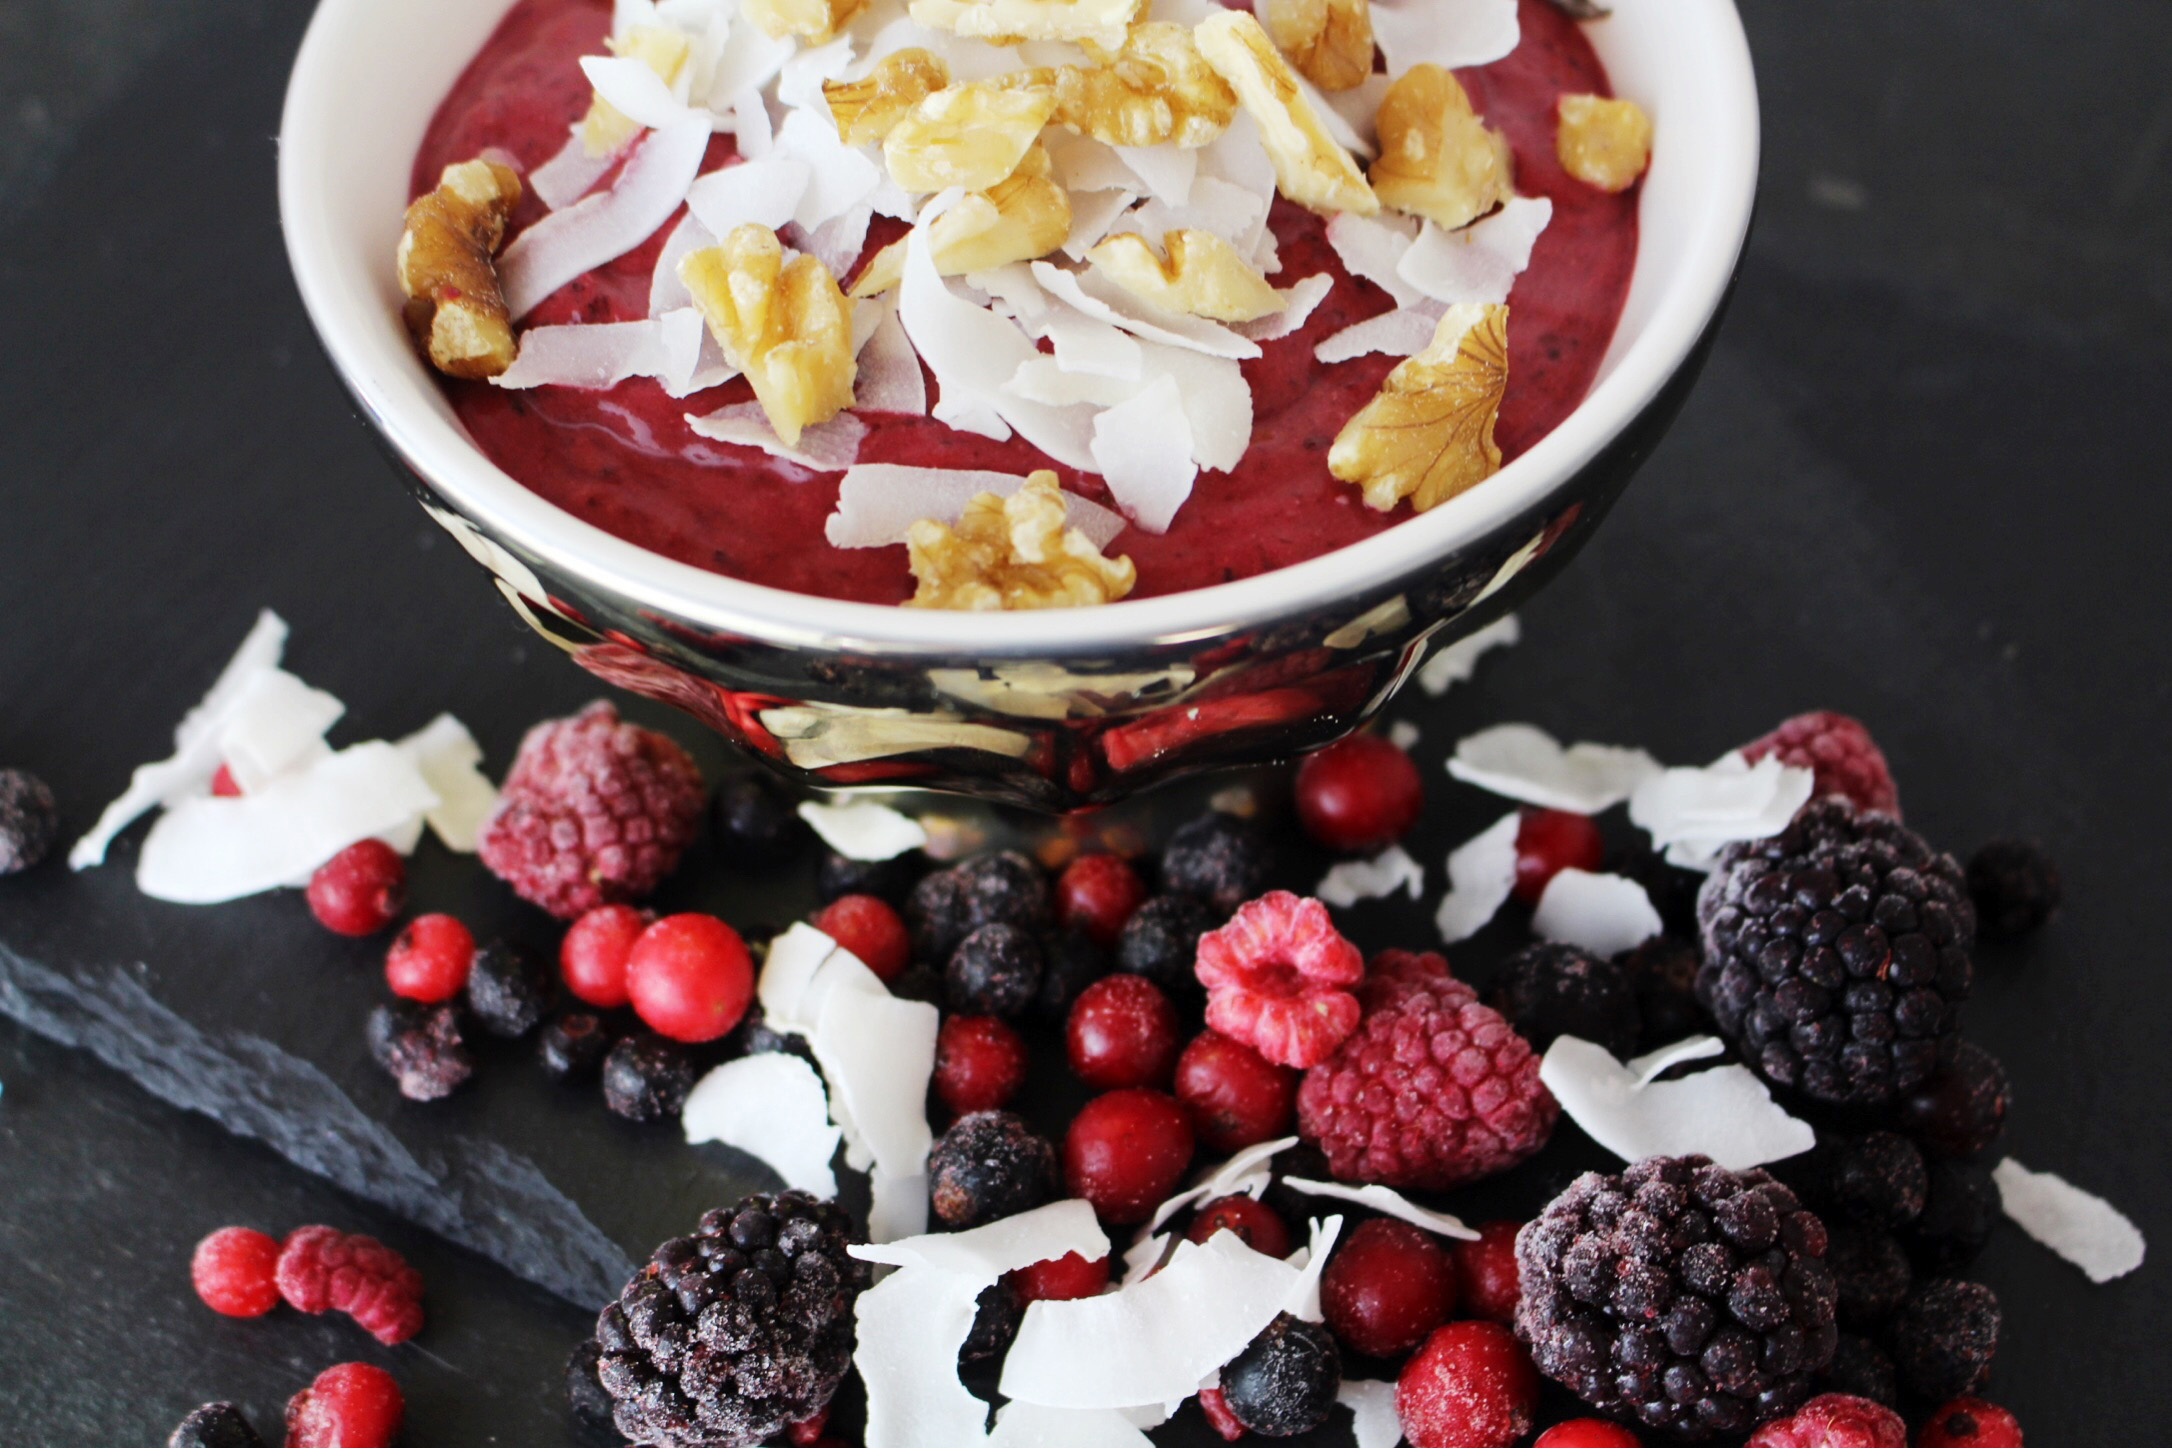
food, cuisine, dish, ingredient, cranachan, vegetarian food, dessert, raspberry, berry, breakfast cereal, breakfast, produce, parfait, fruit salad, snack, superfood, trifle, fruit, cream, whipped cream, meal, mascarpone, cranberry, sundae, dairy, muesli, frozen dessert, brazilian food